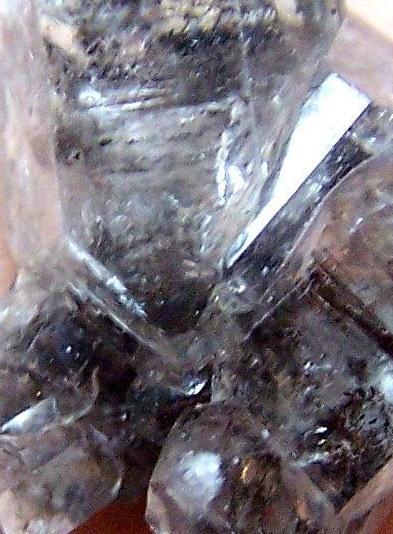
Texture: crystalline